Describe the emotion expressed in this image:  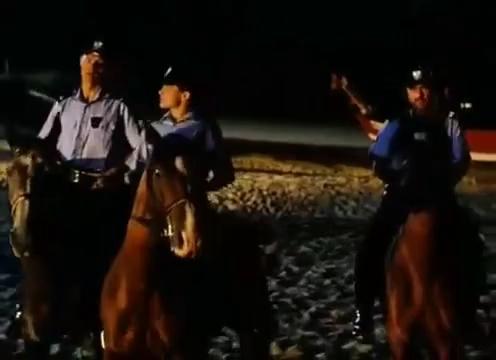
This person displays Suffering, valence and arousal with low intensity.